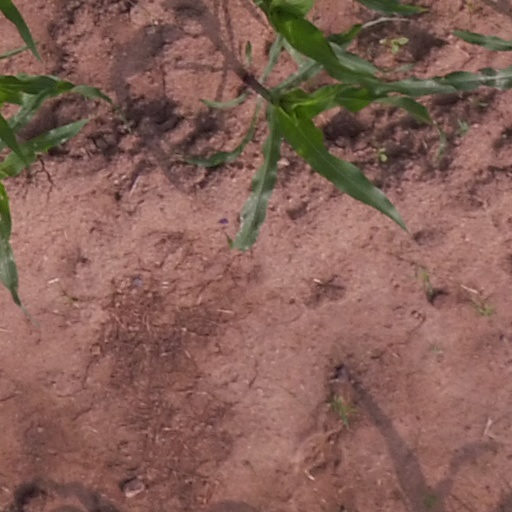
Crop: maize; corn